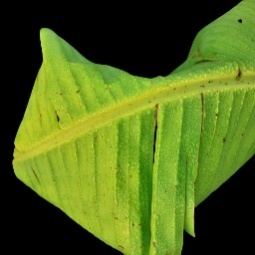
Label: Calcium